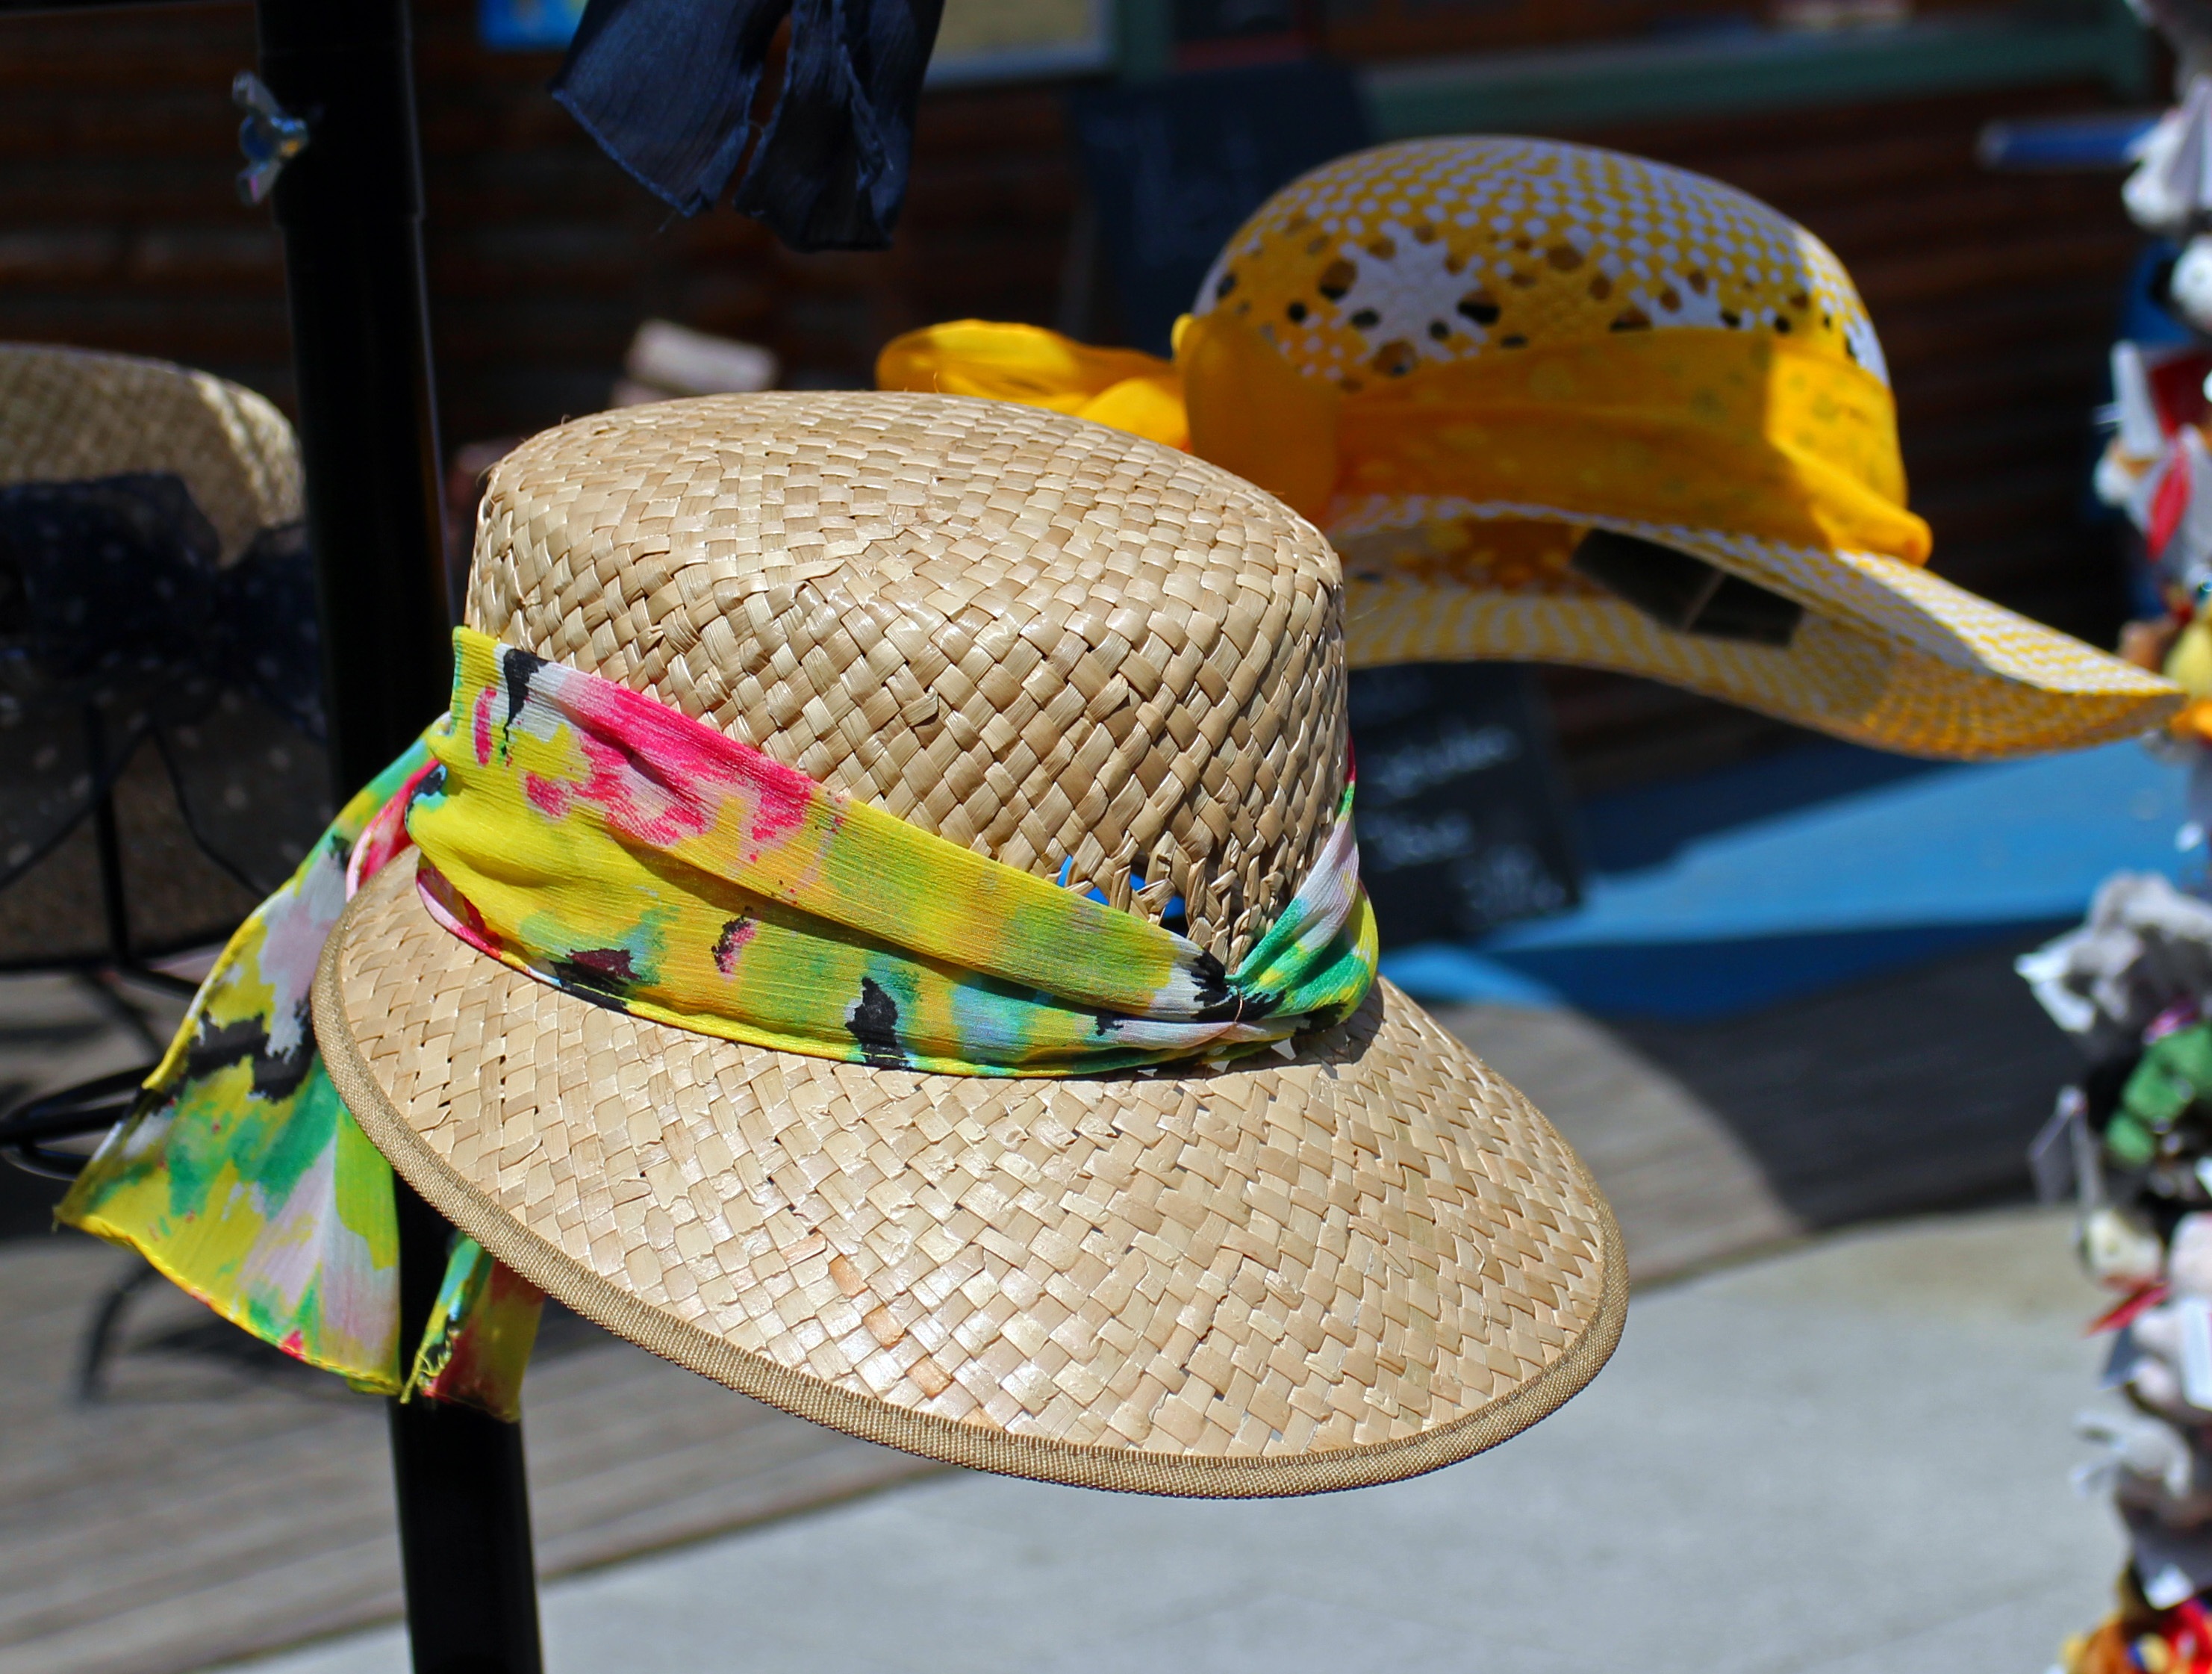
color, hat, clothing, yellow, headgear, straw hat, sun hat, cap, sombrero, headwear, sun protection, fashion accessory